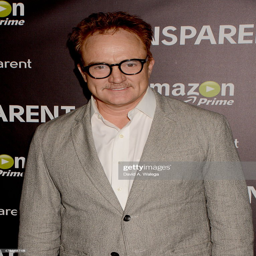
actor attends the special screening .